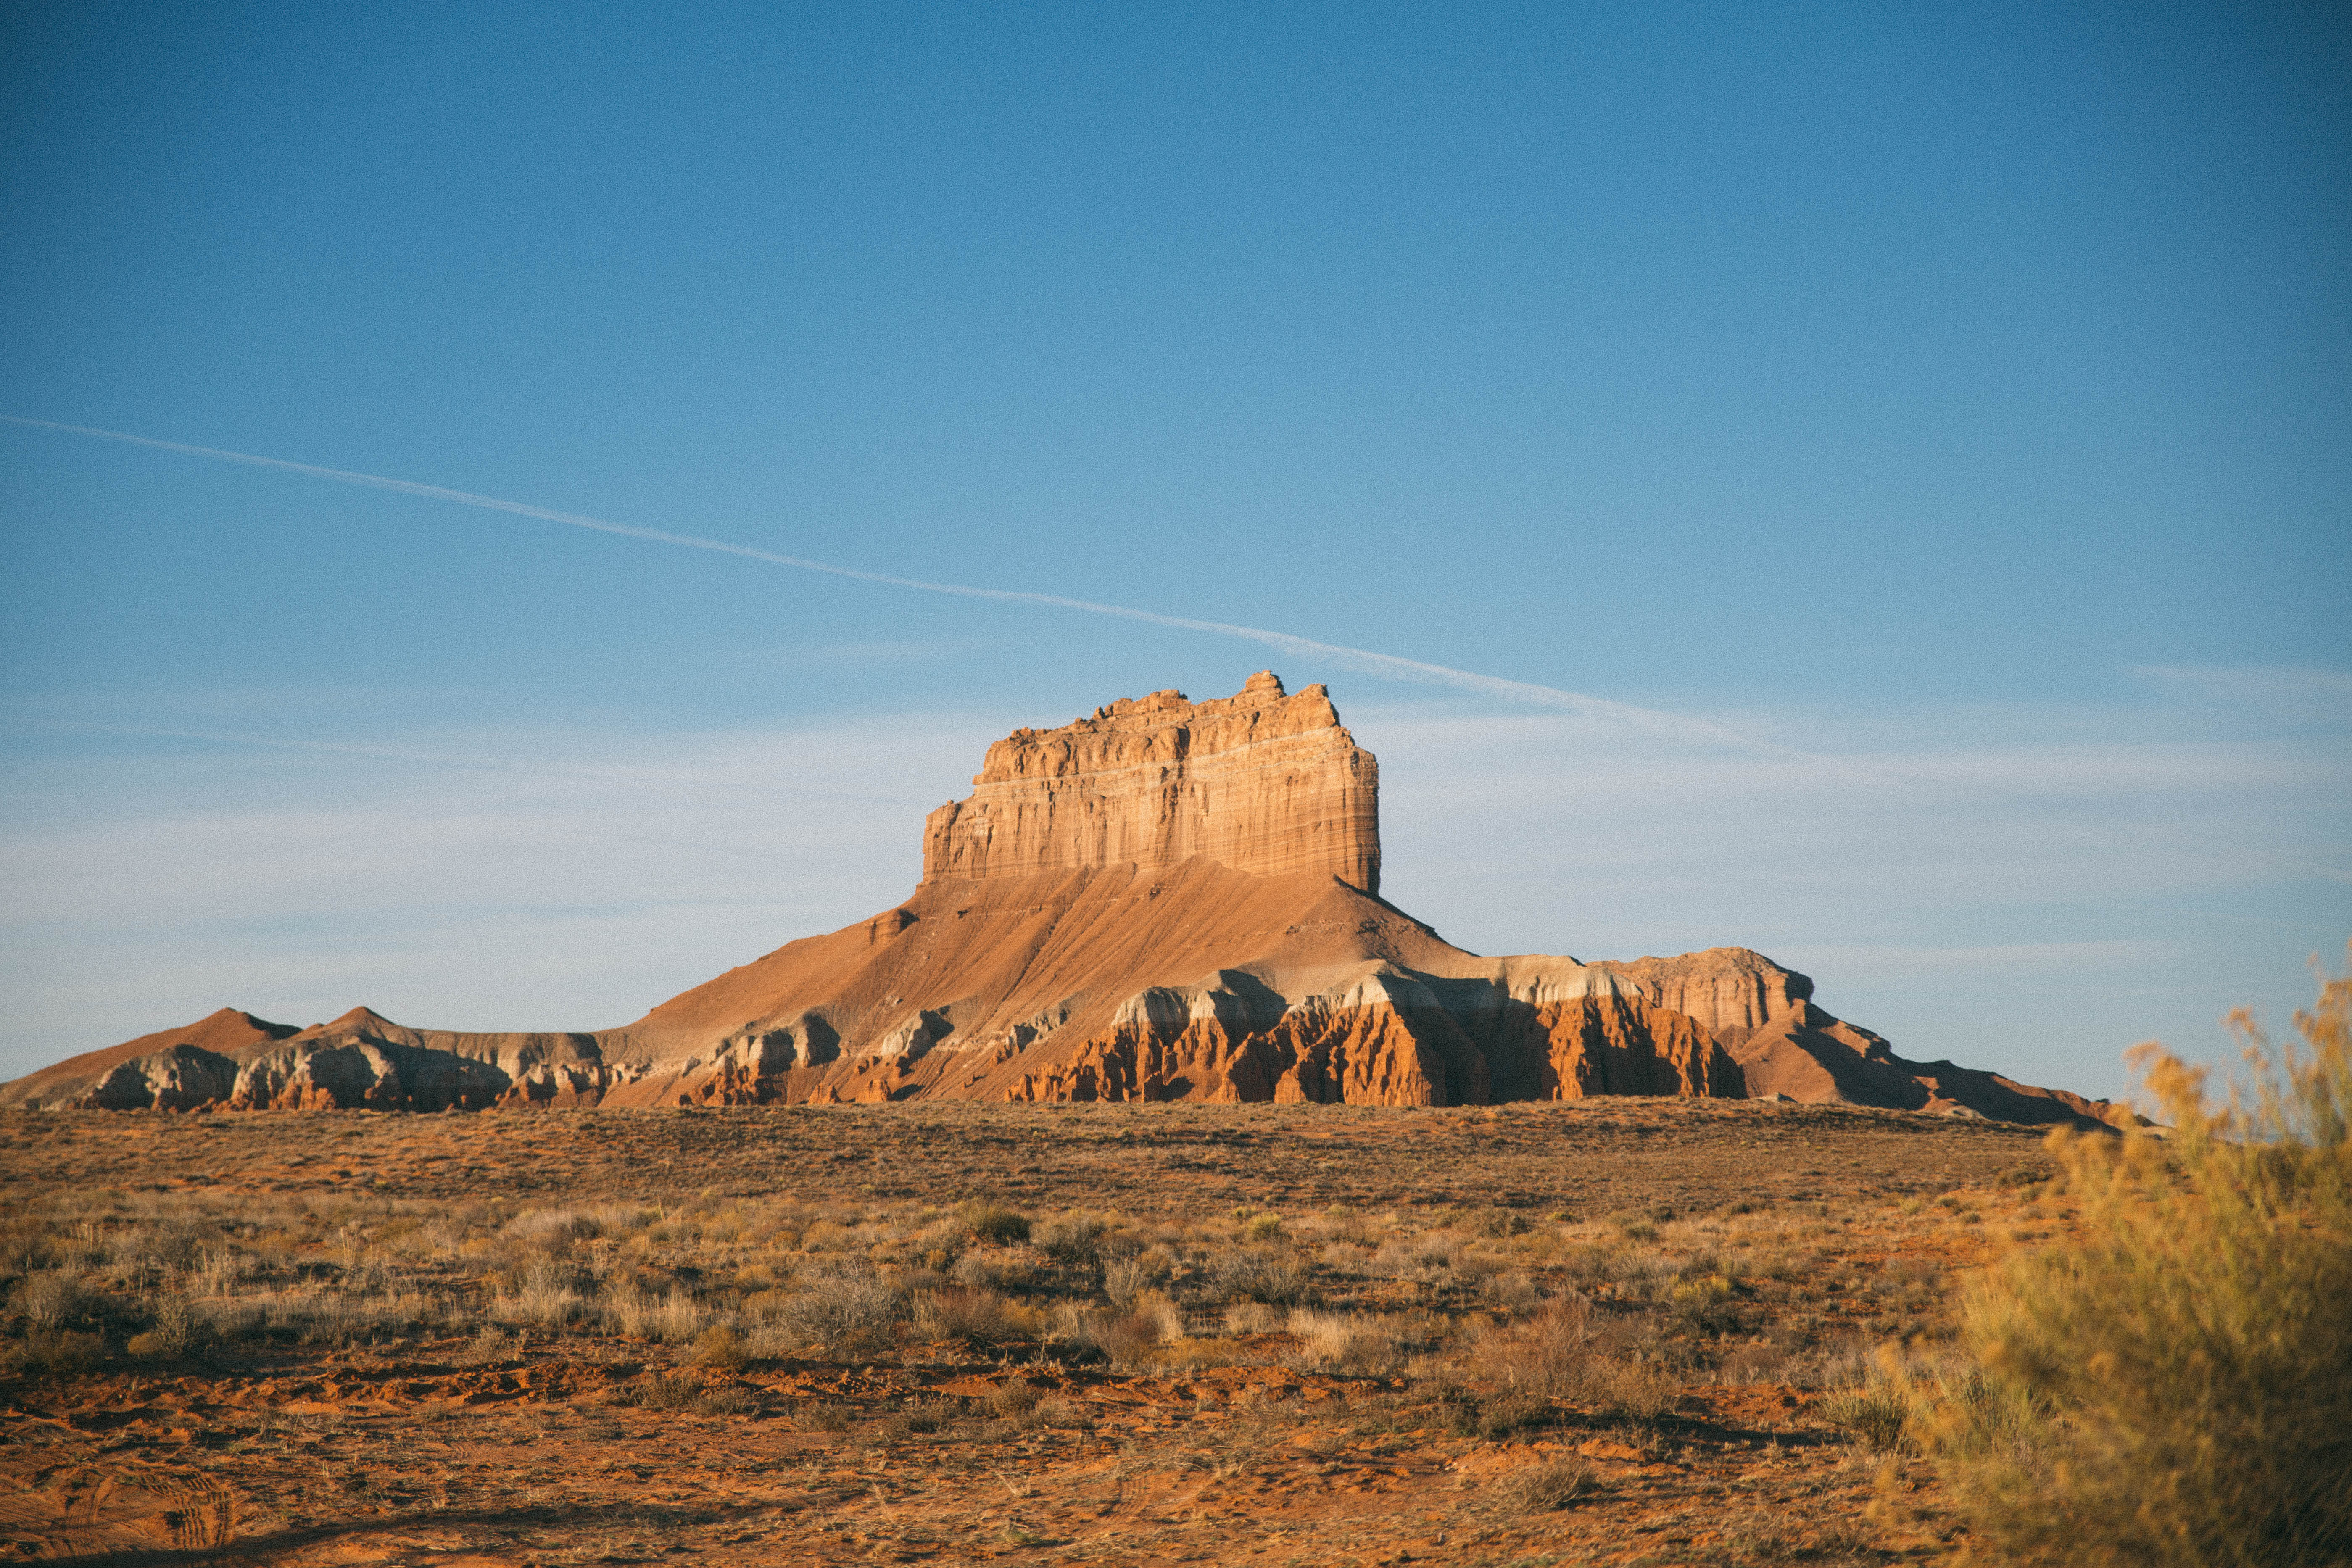
landscape, rock, horizon, wilderness, mountain, prairie, hill, desert, valley, formation, geology, badlands, plateau, sahara, wadi, butte, steppe, landform, natural environment, geographical feature, aeolian landform